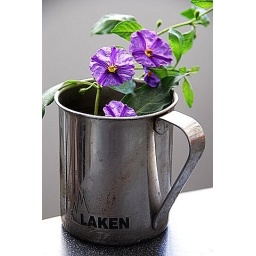
a purple flowers in a silver cup